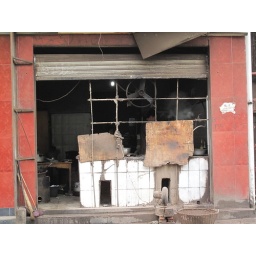
kitchen in the wall